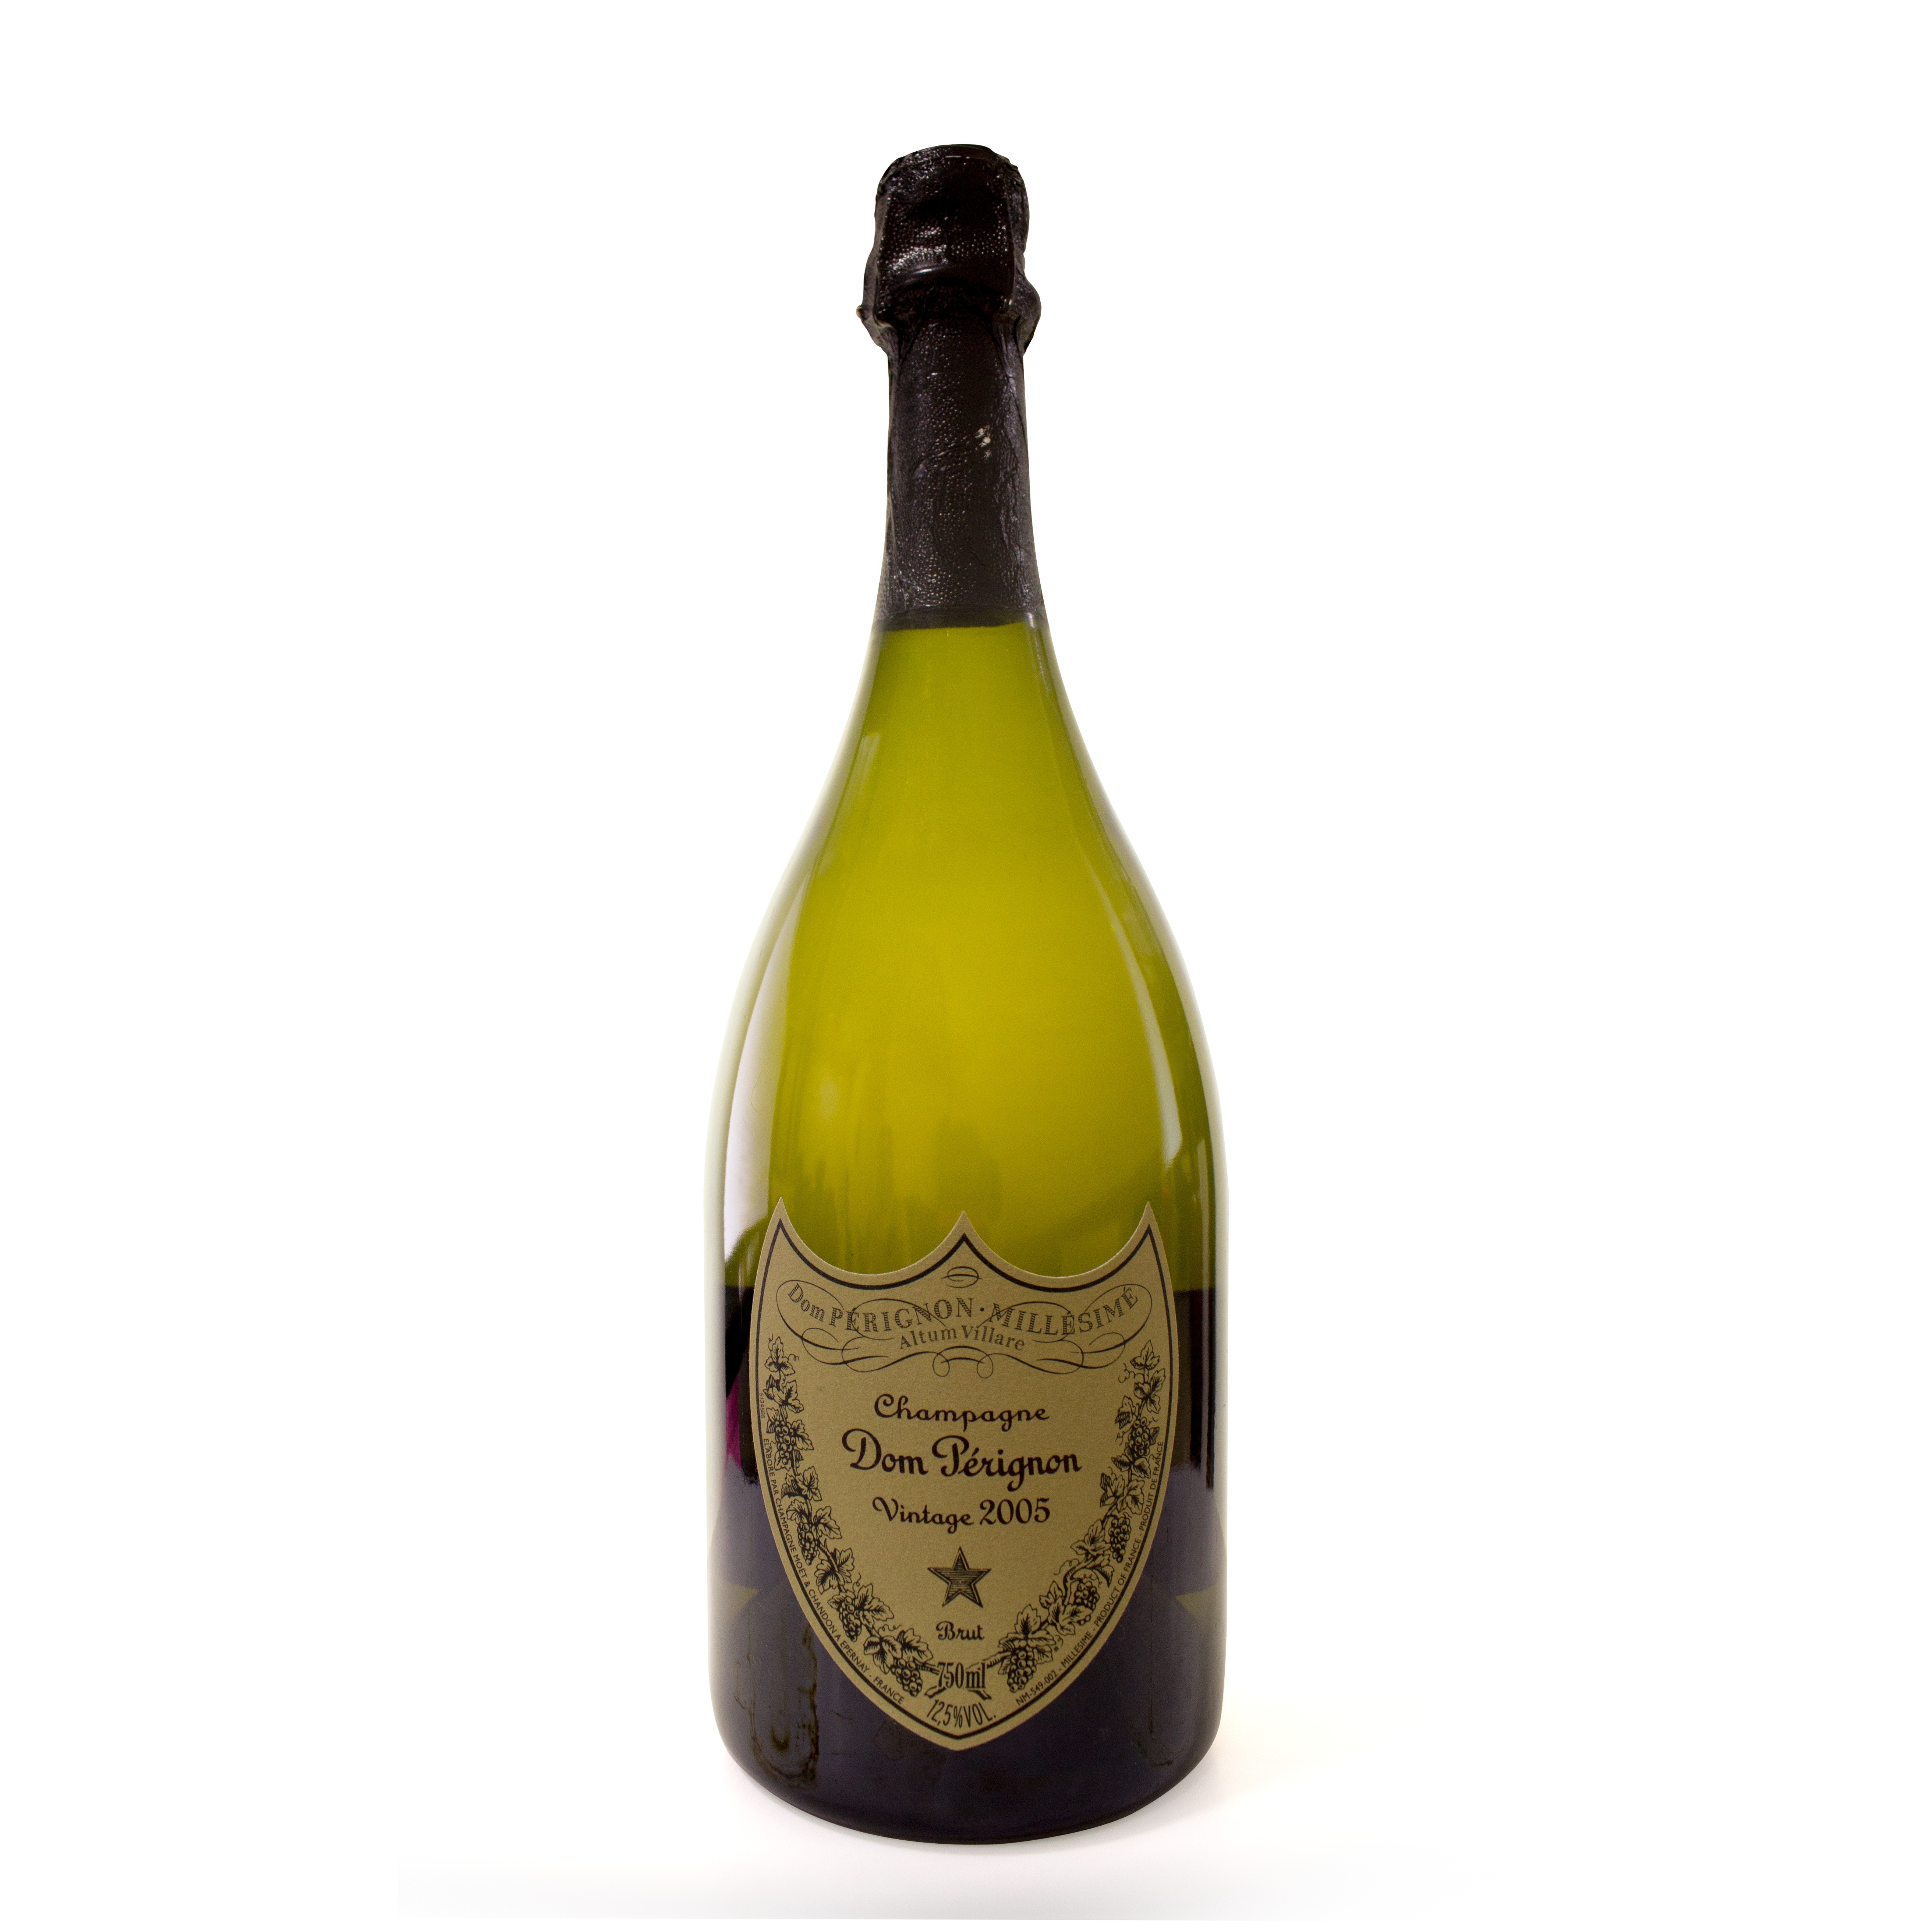
sun, wine, drink, bottle, liquor, wine bottle, glass bottle, beer bottle, champagne, liqueur, white wine, alcoholic beverage, dom perignon, perignon